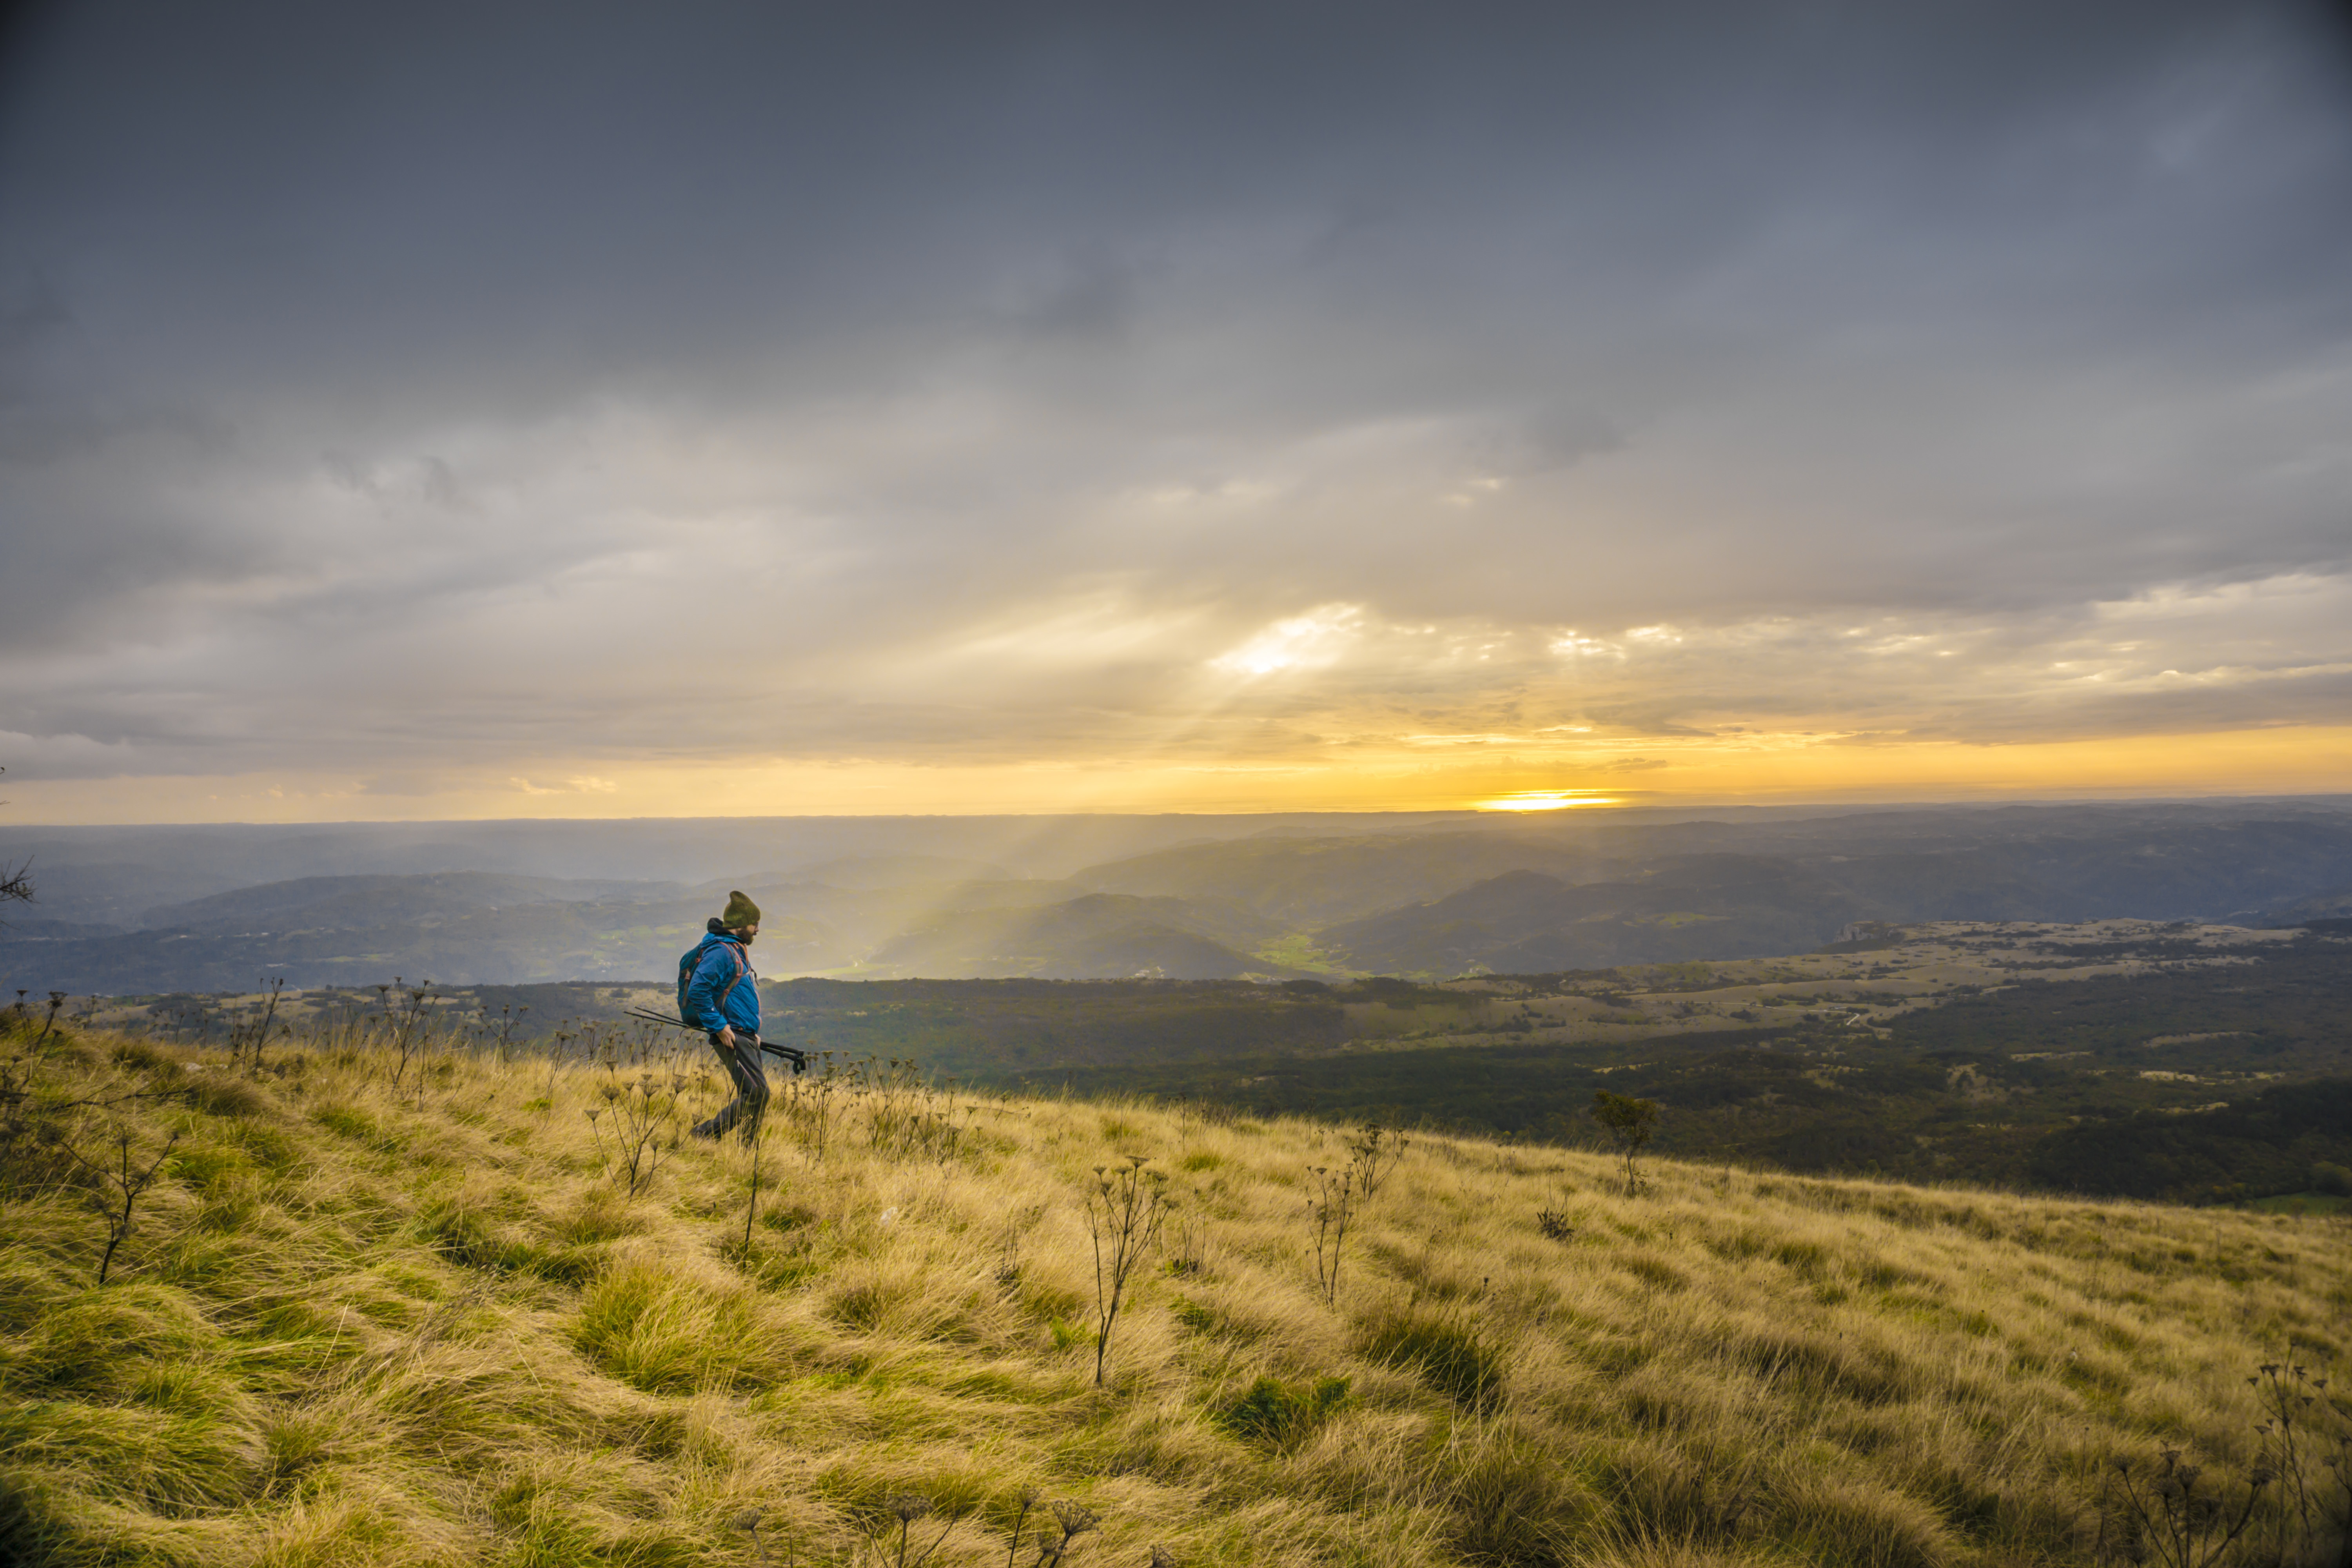
man, landscape, sea, coast, nature, grass, horizon, mountain, cloud, sky, sun, sunrise, sunset, hiking, field, meadow, prairie, sunlight, cloudy, morning, hill, adventure, dawn, mountain range, male, hiker, dusk, evening, scenery, trip, summit, hills, mountains, grassland, hilly, rural area, atmospheric phenomenon, mountainous landforms